Alessandro Andreatta

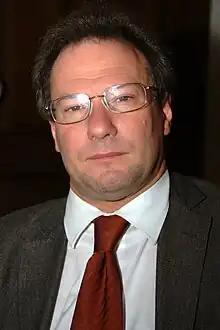

Alessandro Andreatta (born 4 February 1957 in Trento) is an Italian politician.